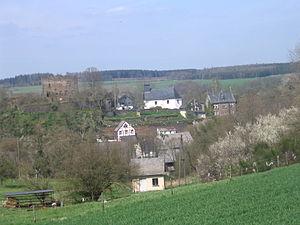
Dill est une municipalité du Verbandsgemeinde Kirchberg, dans l'arrondissement de Rhin-Hunsrück, en Rhénanie-Palatinat, dans l'ouest de l'Allemagne.